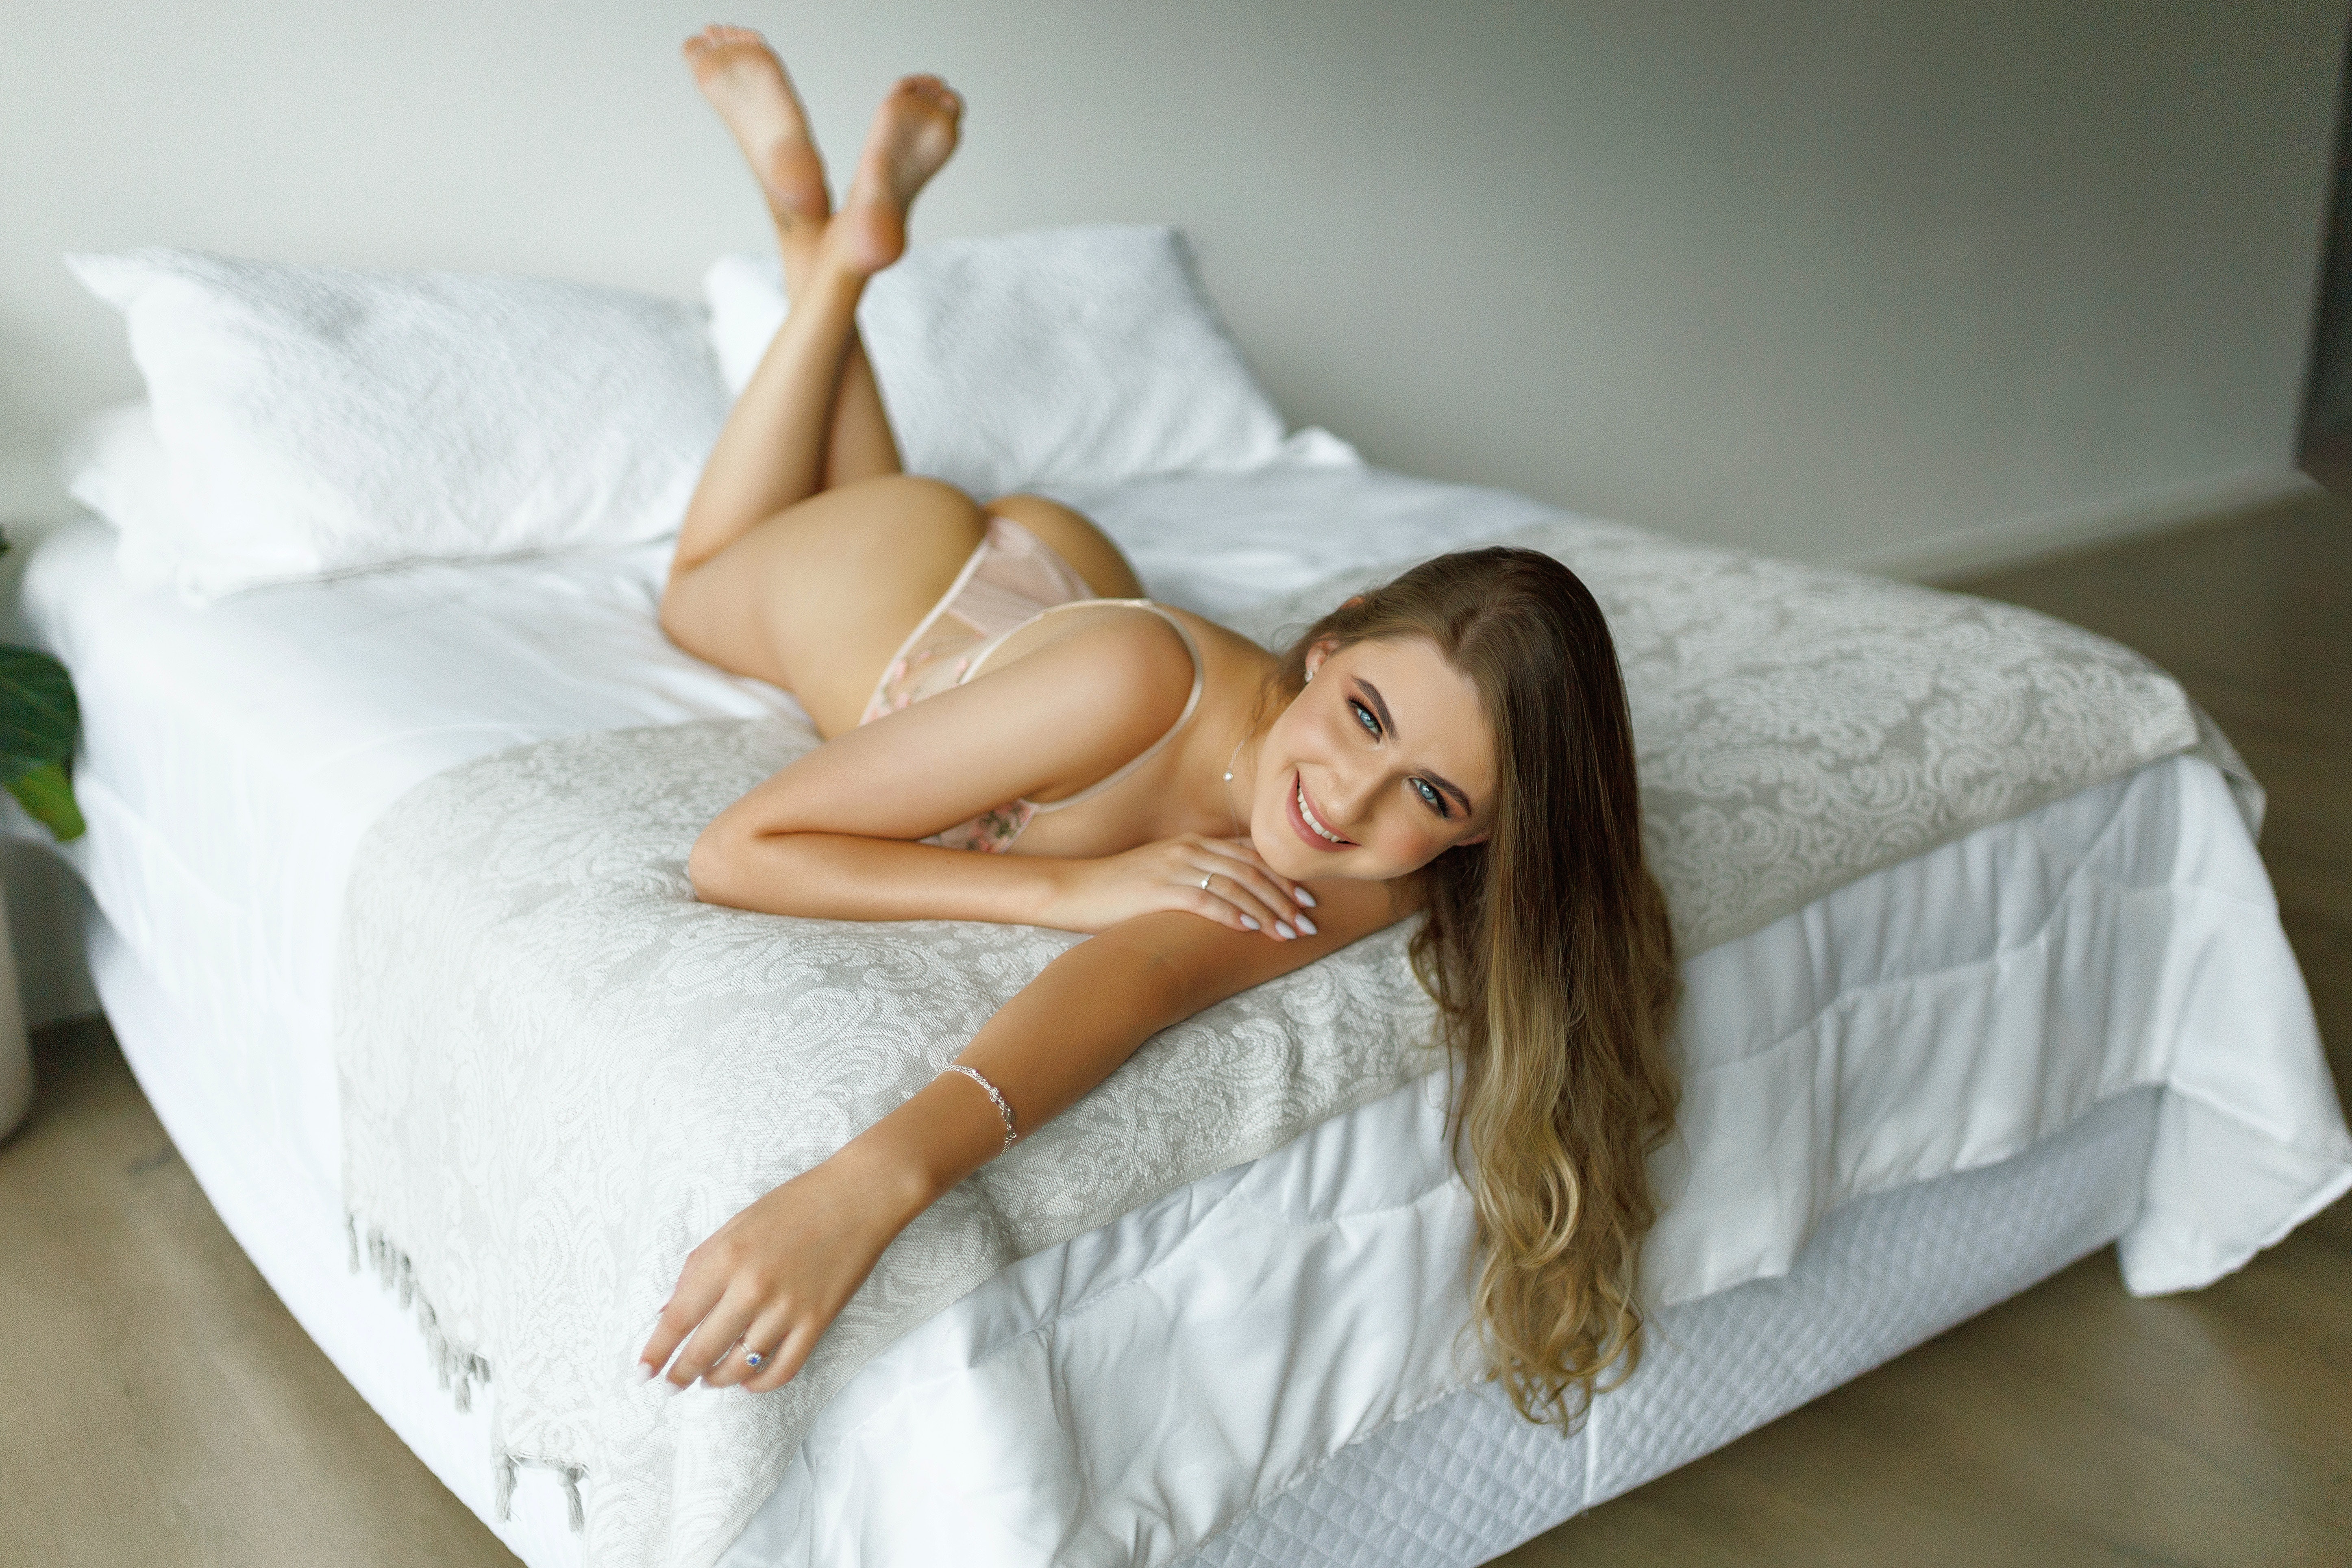
woman, joint, skin, hairstyle, arm, smile, shoulder, furniture, comfort, leg, human body, fashion, flash photography, textile, dress, couch, interior design, thigh, floor, knee, bed, black hair, bedroom, lingerie, linens, happy, bedding, bed sheet, long hair, human leg, mattress, blond, brown hair, fashion model, elbow, throw pillow, pillow, flooring, art model, room, undergarment, sitting, leisure, barefoot, abdomen, bed frame, flesh, photo shoot, blanket